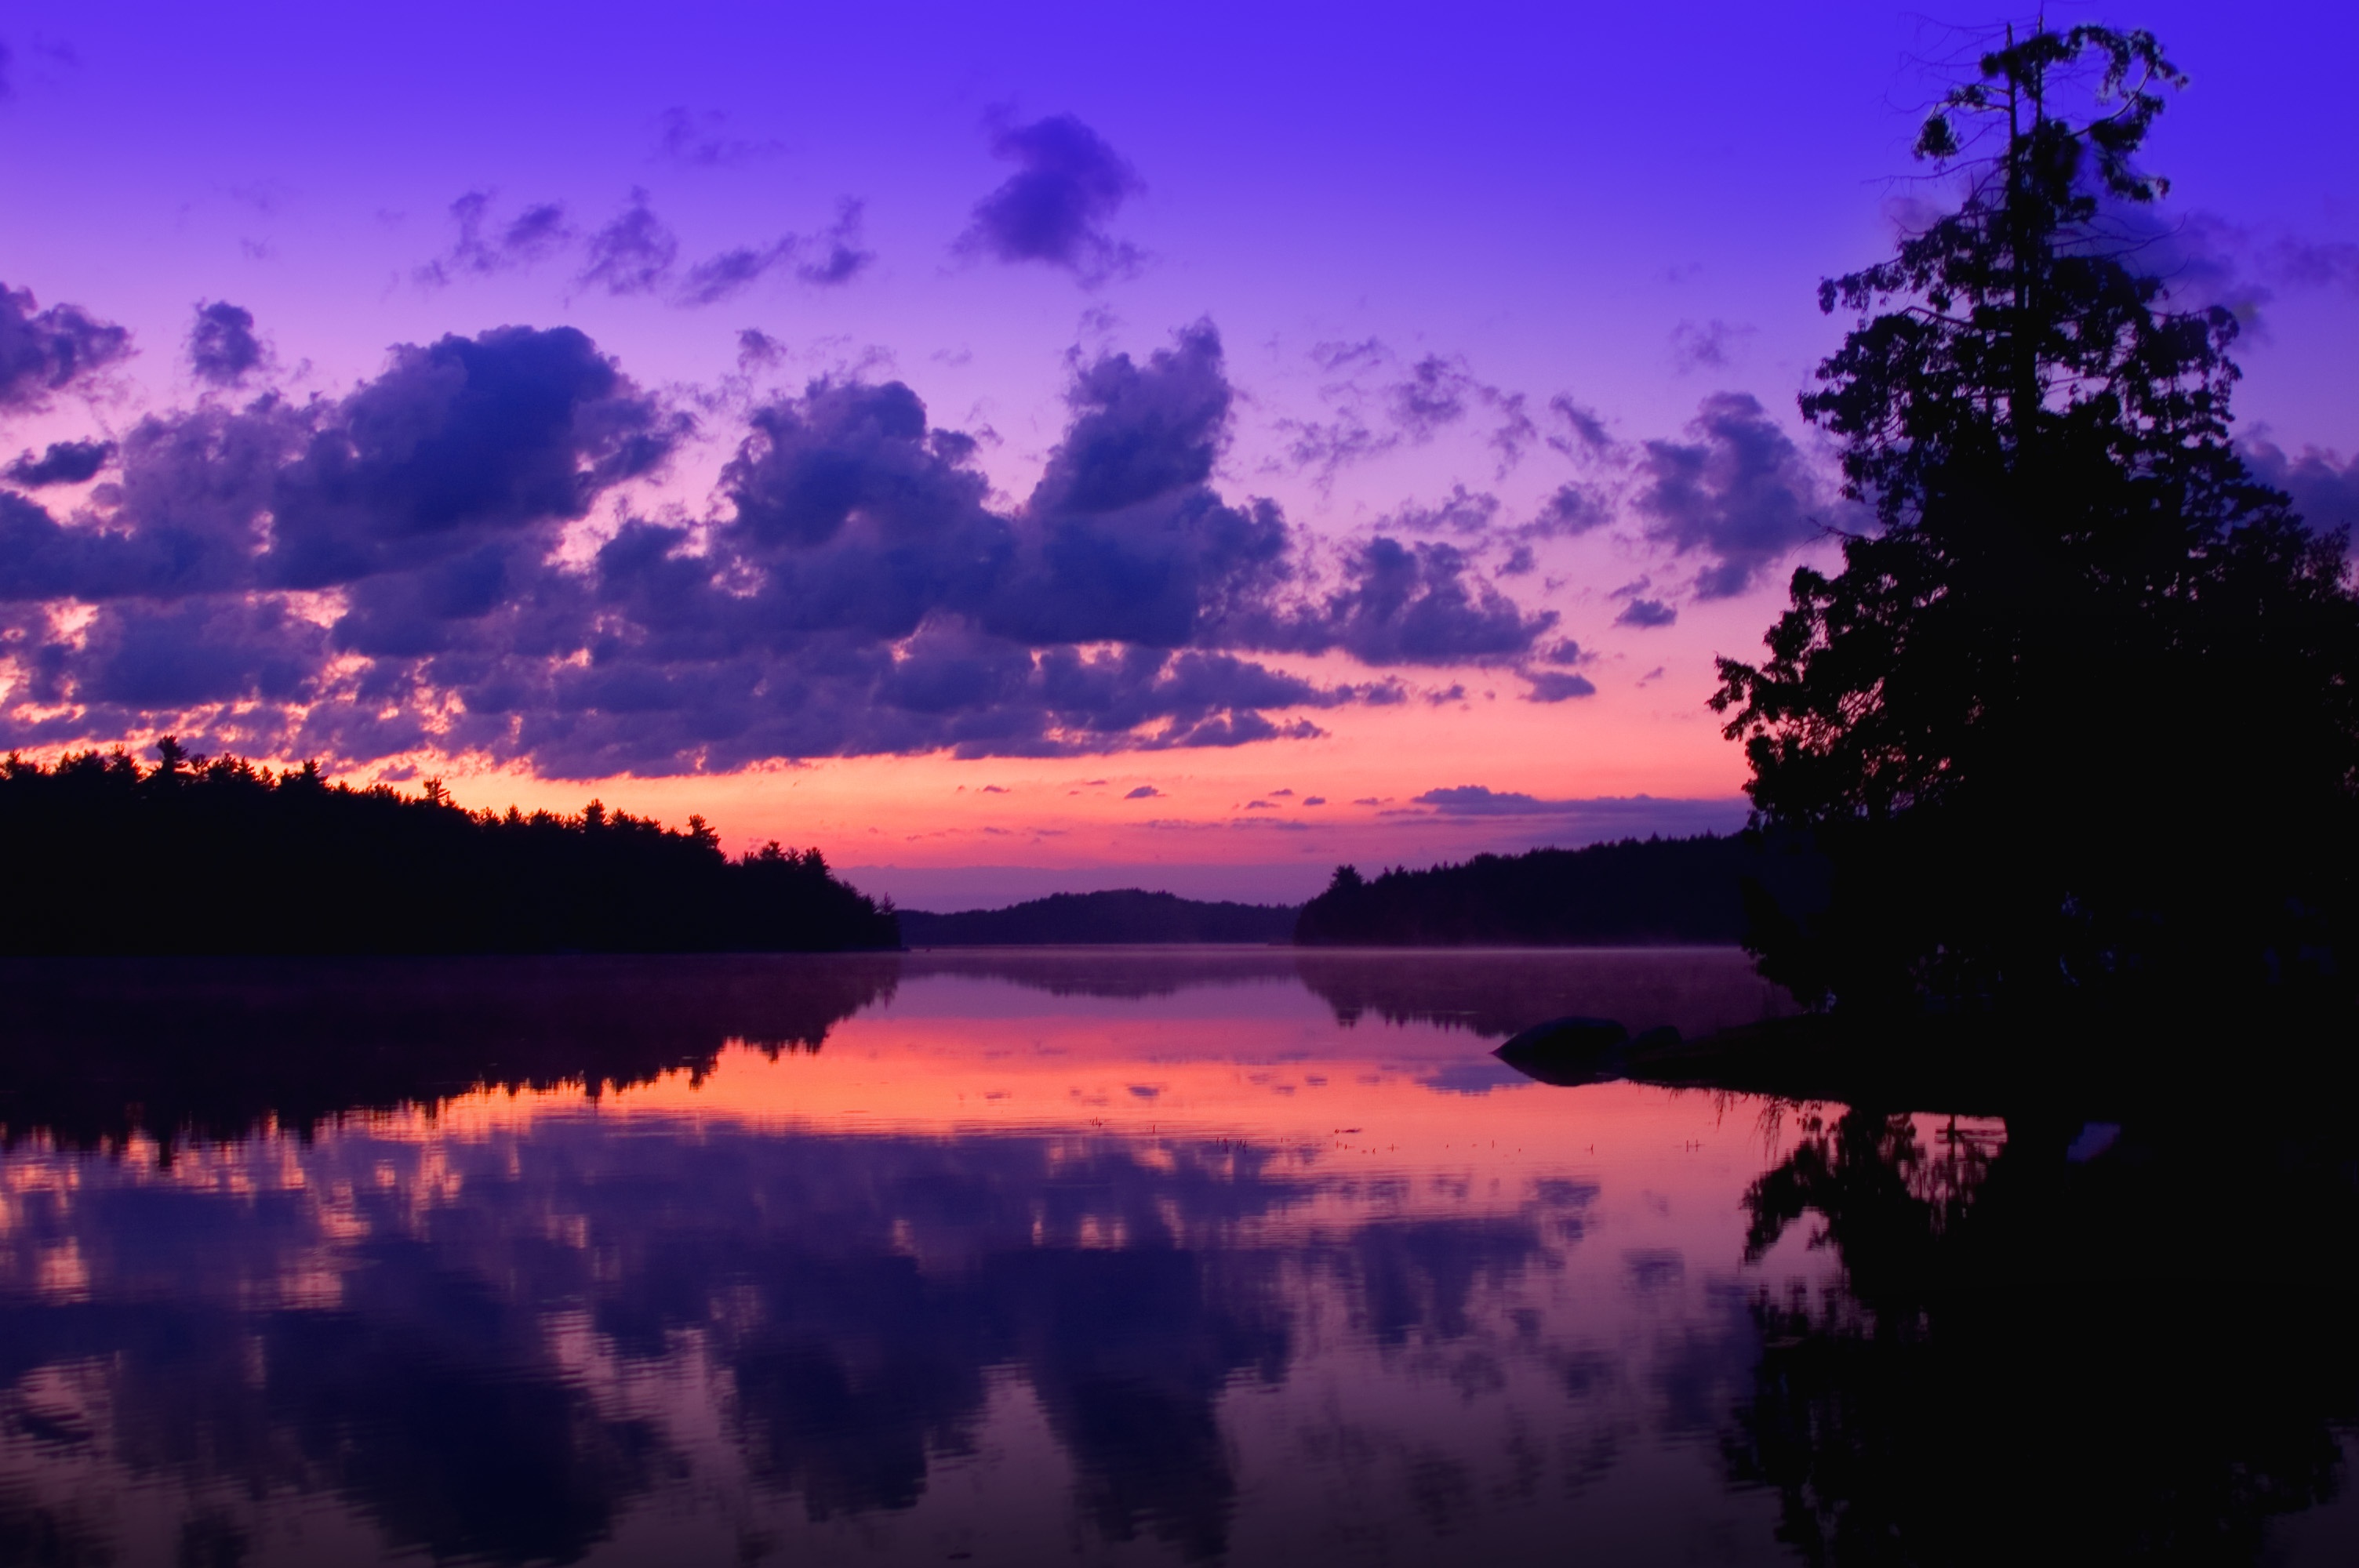
landscape, sea, water, nature, outdoor, horizon, silhouette, light, cloud, sky, sunrise, sunset, night, sunlight, morning, purple, lake, dawn, atmosphere, summer, travel, dusk, evening, reflection, tranquil, scenic, blue, colorful, pink, clouds, violet, bright, scene, loch, afterglow, dawn water, atmospheric phenomenon, red sky at morning